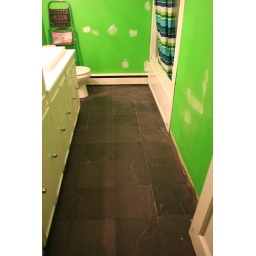
new floor in new bathroom